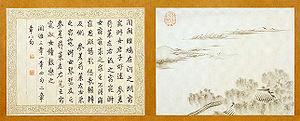
Le Classique des vers s'est d'abord appelé les Poèmes, ou les Trois Cents Poèmes puisqu'il compte trois cent cinq poèmes. Ce recueil est une anthologie rassemblant des textes qui vont du xiᵉ au vᵉ siècle av. J.-C., provenant de la Plaine centrale, et est l'un des rares textes de l'Antiquité chinoise à avoir survécu à la destruction des livres opérée par l'empereur Qin Shi Huangdi après son accession au pouvoir en 221 av. J.-C. On y trouve les plus anciens exemples de la poésie chinoise.
La dynastie Zhou de l'Ouest est une phase de l'histoire chinoise qui va d'environ 1046 à 771 av. J.-C. Elle doit son nom à la dynastie qui exerce alors la domination sur une vaste partie de la Chine, la dynastie Zhou, et au fait que celle-ci est alors établie dans des régions occidentales. Lui succède la période de la dynastie Zhou orientale, qui voit un déplacement de la capitale des Zhou à l'est, à Luoyi et un affaiblissement de la dynastie qui n'exerce plus de domination effective sur les pays chinois.